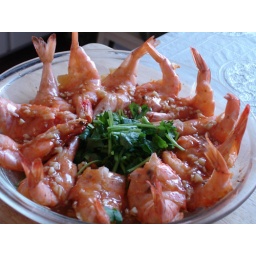
Butterfly shrimp fried with egg/flour stuffing and topped with ginger soaked in mix of fish and red chile sauce. Seasoned with parsley.